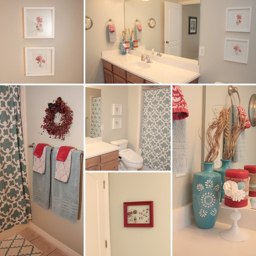
these colors together would be awesome in my bathroom